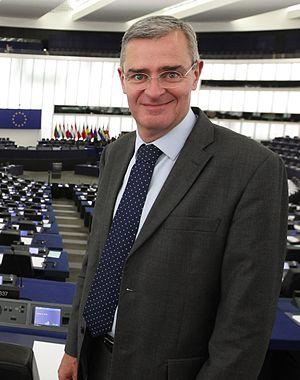
L'affaire Fillon est une affaire politique et judiciaire survenue pendant la campagne pour l'élection présidentielle française de 2017 et portant initialement sur des soupçons d'emplois fictifs concernant Penelope Fillon, épouse de François Fillon. Advenue à un moment où François Fillon, candidat de la droite et du centre, est en position de favori, elle a un important retentissement médiatique et provoque pendant plusieurs semaines la remise en cause de sa candidature par certains membres de son parti politique. Il refuse de se désister et maintient sa candidature malgré sa mise en examen. Il est défait au premier tour de l'élection présidentielle, le 23 avril 2017.
Marc Joulaud, né le 3 septembre 1967 à Mayenne, est un homme politique français. Il est membre des Républicains, maire de Sablé-sur-Sarthe et député européen de 2014 à 2019.
Cet article présente la liste des 74 députés européens de France de la 8ᵉ législature.